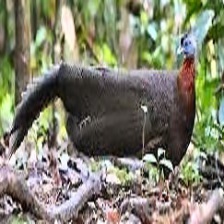
Species: GREAT ARGUS
Scientific name: ARGUSIANUS ARGU